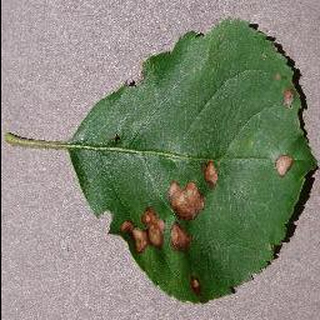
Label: apple_black_rot